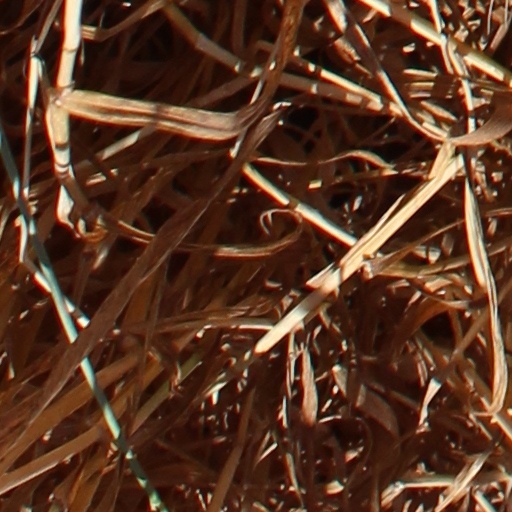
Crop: wheat